Uruguayan National Time Trial Championships

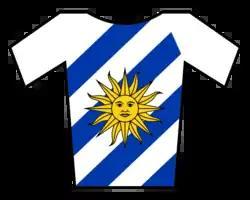
The champion's jersey

The Uruguayan National Time Trial Championships is a cycling race where the Uruguayan cyclists decide who will become the champion for the year to come.